Tushino Camp

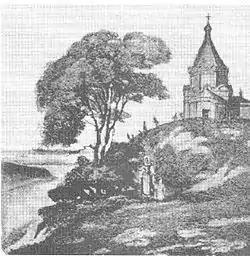
Church of the Transfiguration of the Savior in the village of Spas (Tushino). Lithograph of the 19th century. The former Church of Andrei Stratilat of the Spassky Monastery (about 1587) was the only building that survived in the monastery after the Troubles. Demolished in 1890

The turn occurred after the conclusion of the Shuisky alliance with the Swedes, alarmed by the strengthening of hostile Poland. On February 28, 1609, in Vyborg, the young nephew of the Tsar, Mikhail Skopin–Shuisky, signed an agreement with the Swedish King Charles IX, who promised to provide an army in exchange for the Korelsky District and an alliance for the conquest of Livonia. On May 10, Skopin set out from Novgorod and moved towards Moscow, crushing Tushino troops on the way. In July, he defeated Sapega at Kalyazin. On February 6, 1610, Sapega was forced to lift the Siege of Trinity and retreat to Dmitrov.